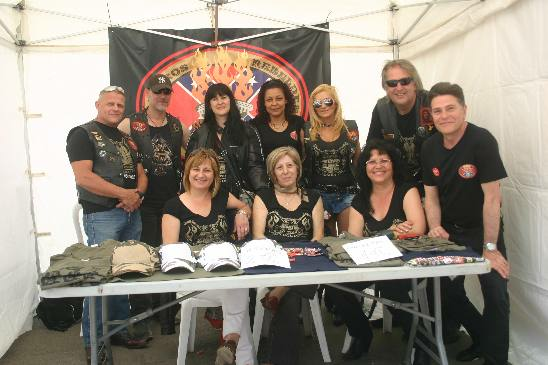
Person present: Yes